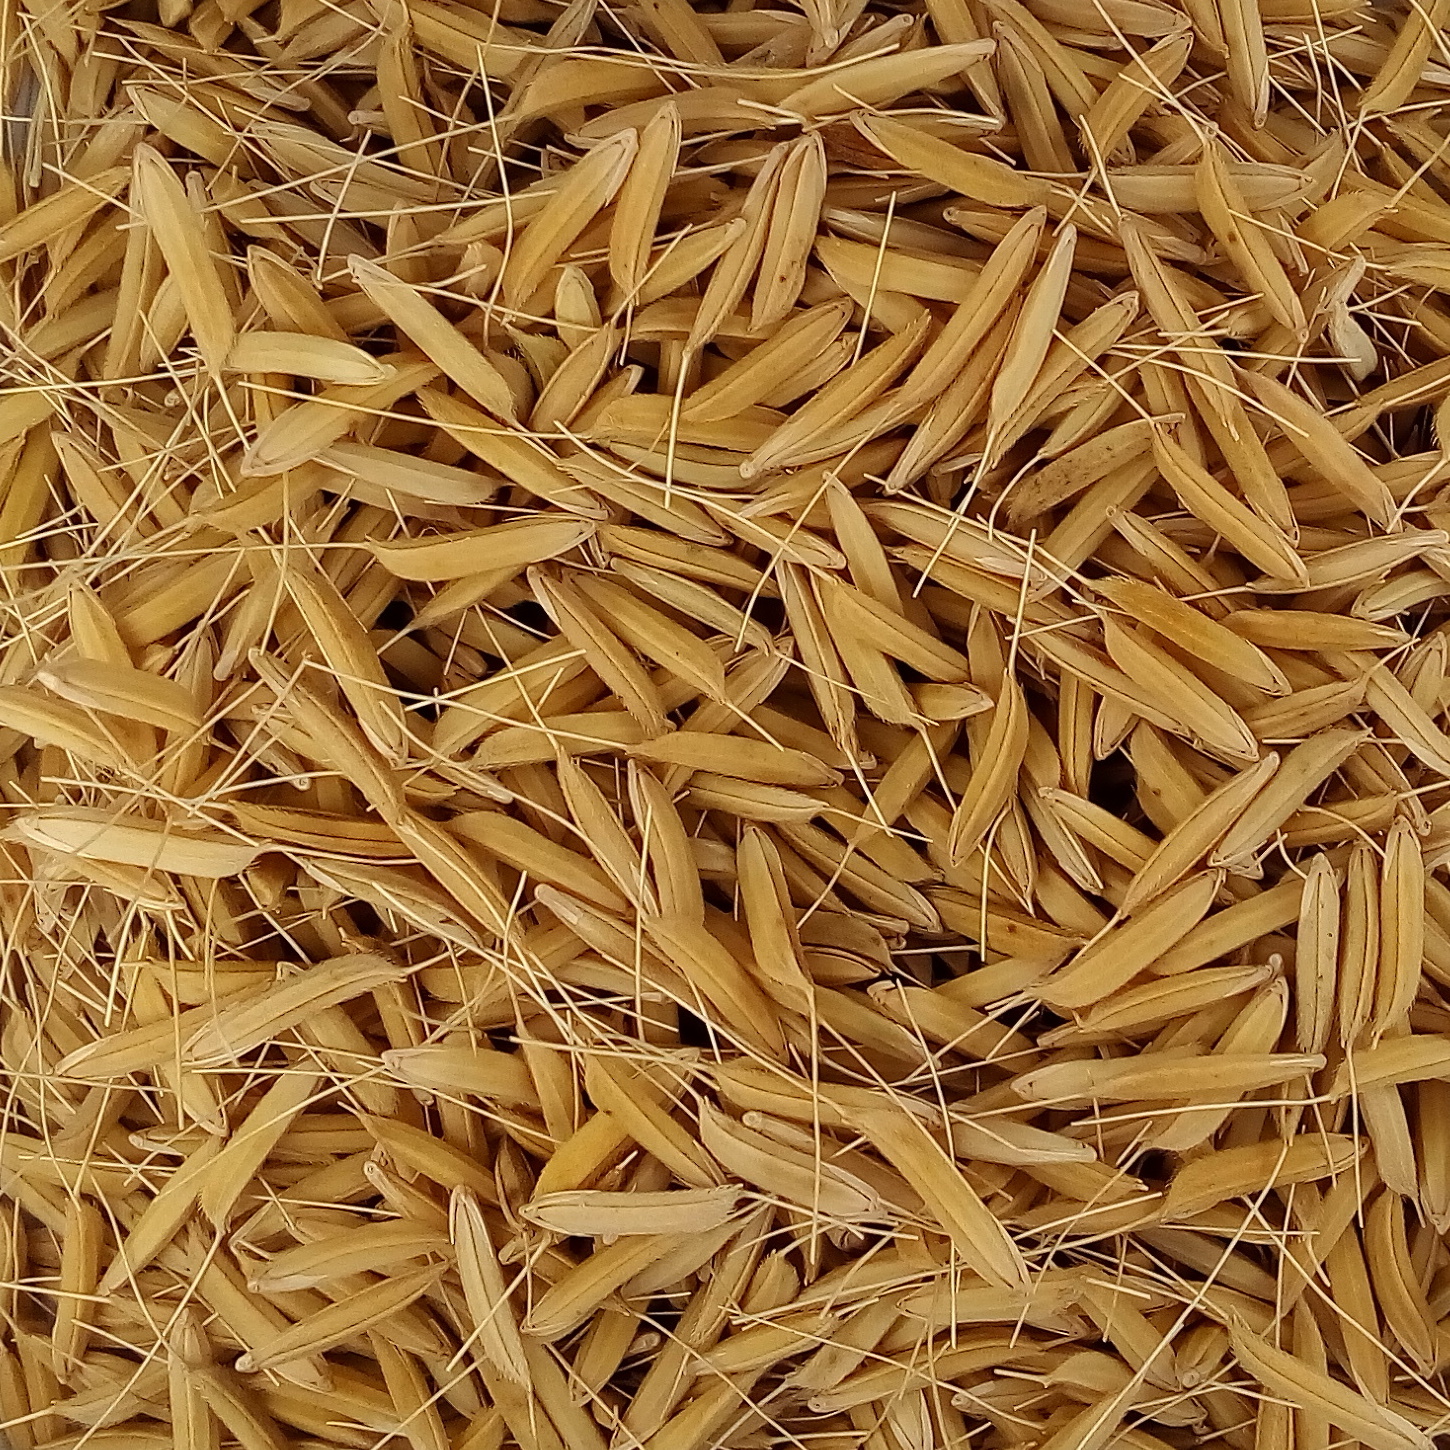
Rice seed variety: 1637